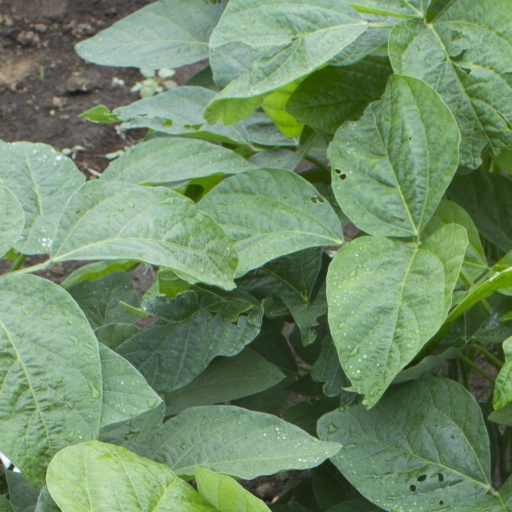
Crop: soybean